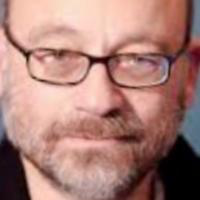
Age group: age 41-55